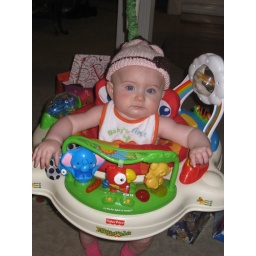
Kenzie in cute hat